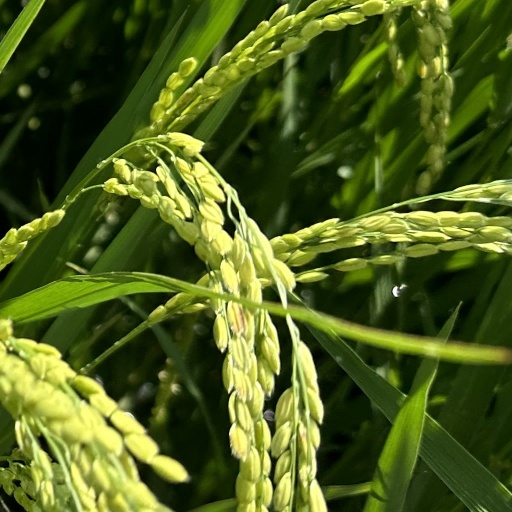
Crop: rice